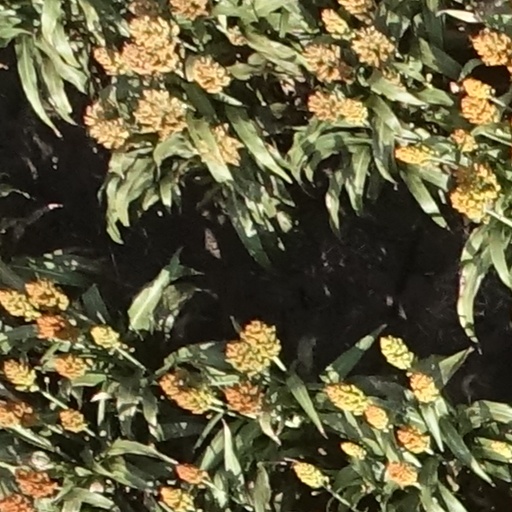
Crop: sorghum